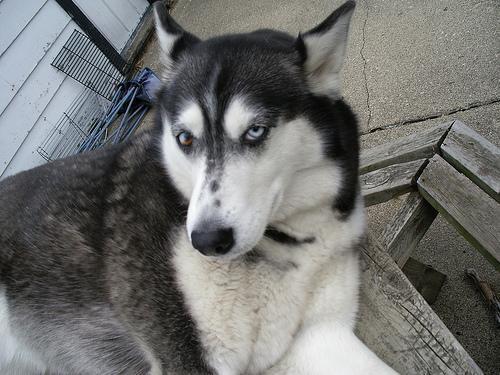
Siberian_husky